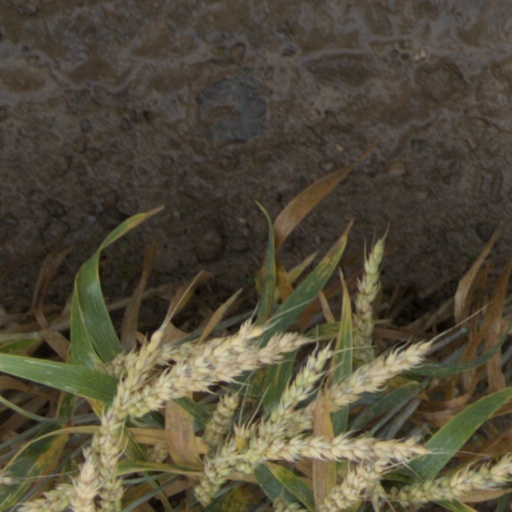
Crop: wheat